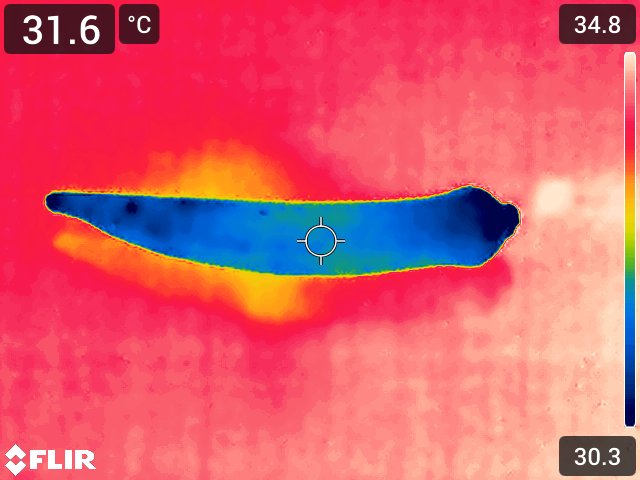
Maturity: adequate_matured